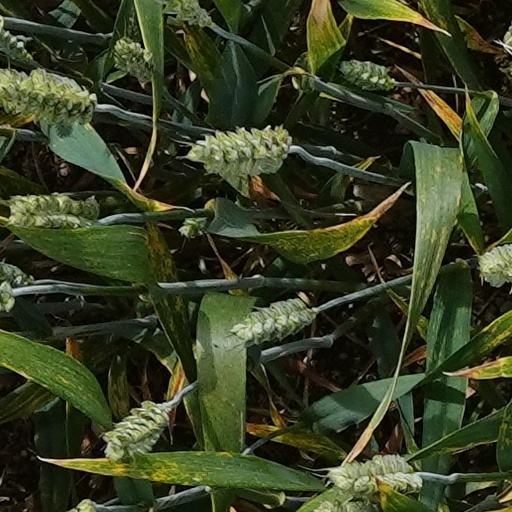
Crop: wheat